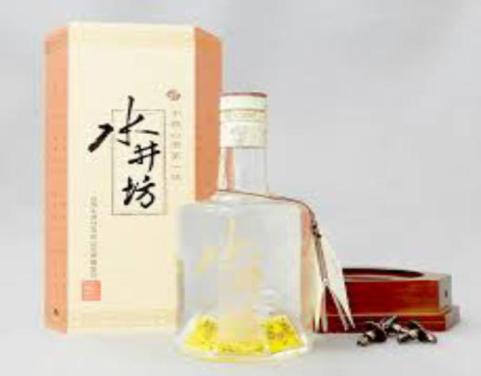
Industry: Food